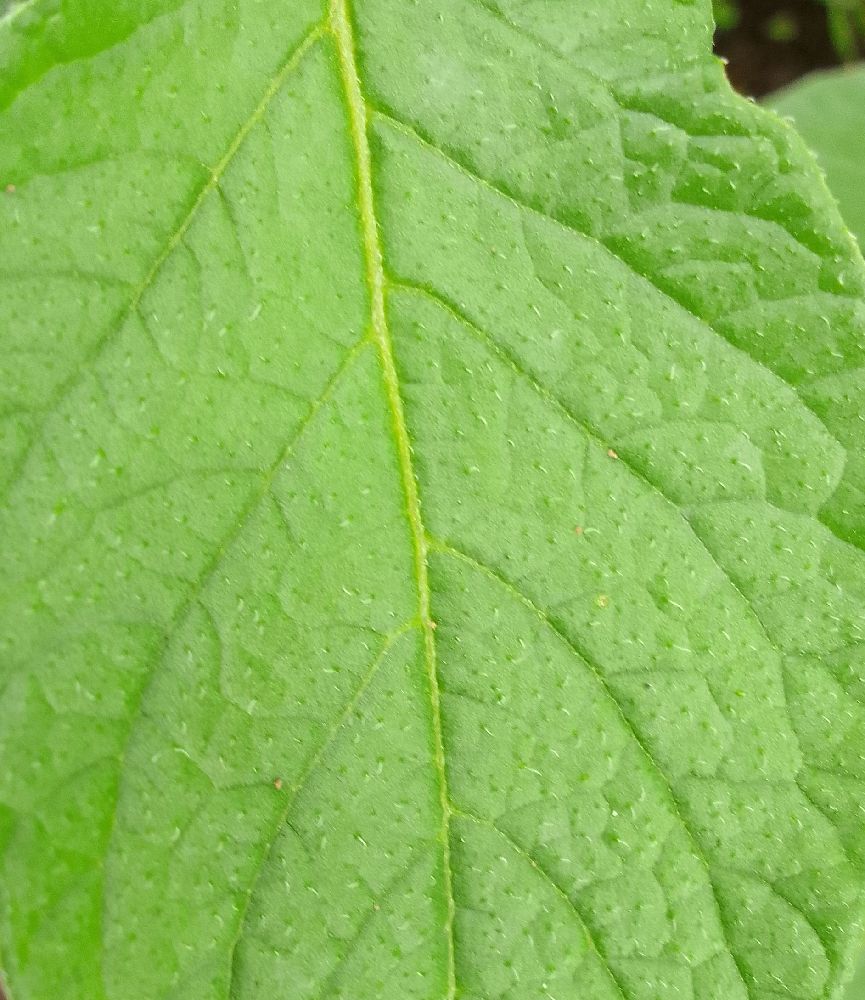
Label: Healthy